Oeiras, Portugal

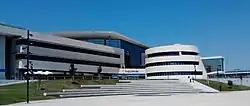
Taguspark, congress center.

By the end of the 1980s, however, Oeiras began to constitute its own economic pole in the Lisbon metropolitan area, concentrating its development on tertiary activities linked to science, investigation, information technology and communications. At the end of the 20th century, the municipality became known for its high standard of living, leaving behind its image as a suburb of Lisbon and assuming an important position as a centre associated with new technologies (with the establishment of various technology parks, such as Taguspark and LagoasPark) and service industries. The elevated standard of living and work allowed the region to obtain several awards, including the "Melhor Concelho para Trabalhar" ('Best Municipality to Work'), "Município de excelência" ('Municipal Excellence' Award), European Enterprise Award and the ECOXXI Award.